Larder

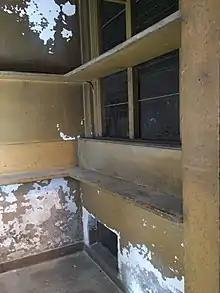
Inside the meat safe or wet larder at The Regency Town House in Hove, Britain. Meat larders have hooks for hanging joints of meat.

Many larders have small, unglazed windows with window openings covered in fine mesh. This allows free circulation of air without allowing flies to enter. Many larders also have tiled or painted walls to simplify cleaning. Older larders, and especially those in larger houses, have hooks in the ceiling to hang joints of meat.